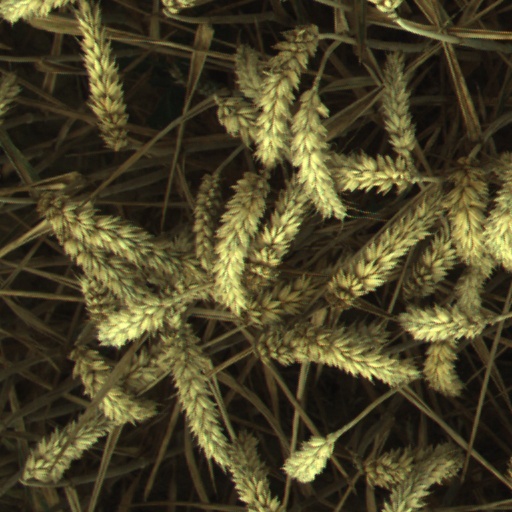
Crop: wheat